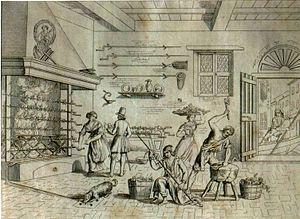
Comacchio est une commune de la province de Ferrare dans la région Émilie-Romagne en Italie.